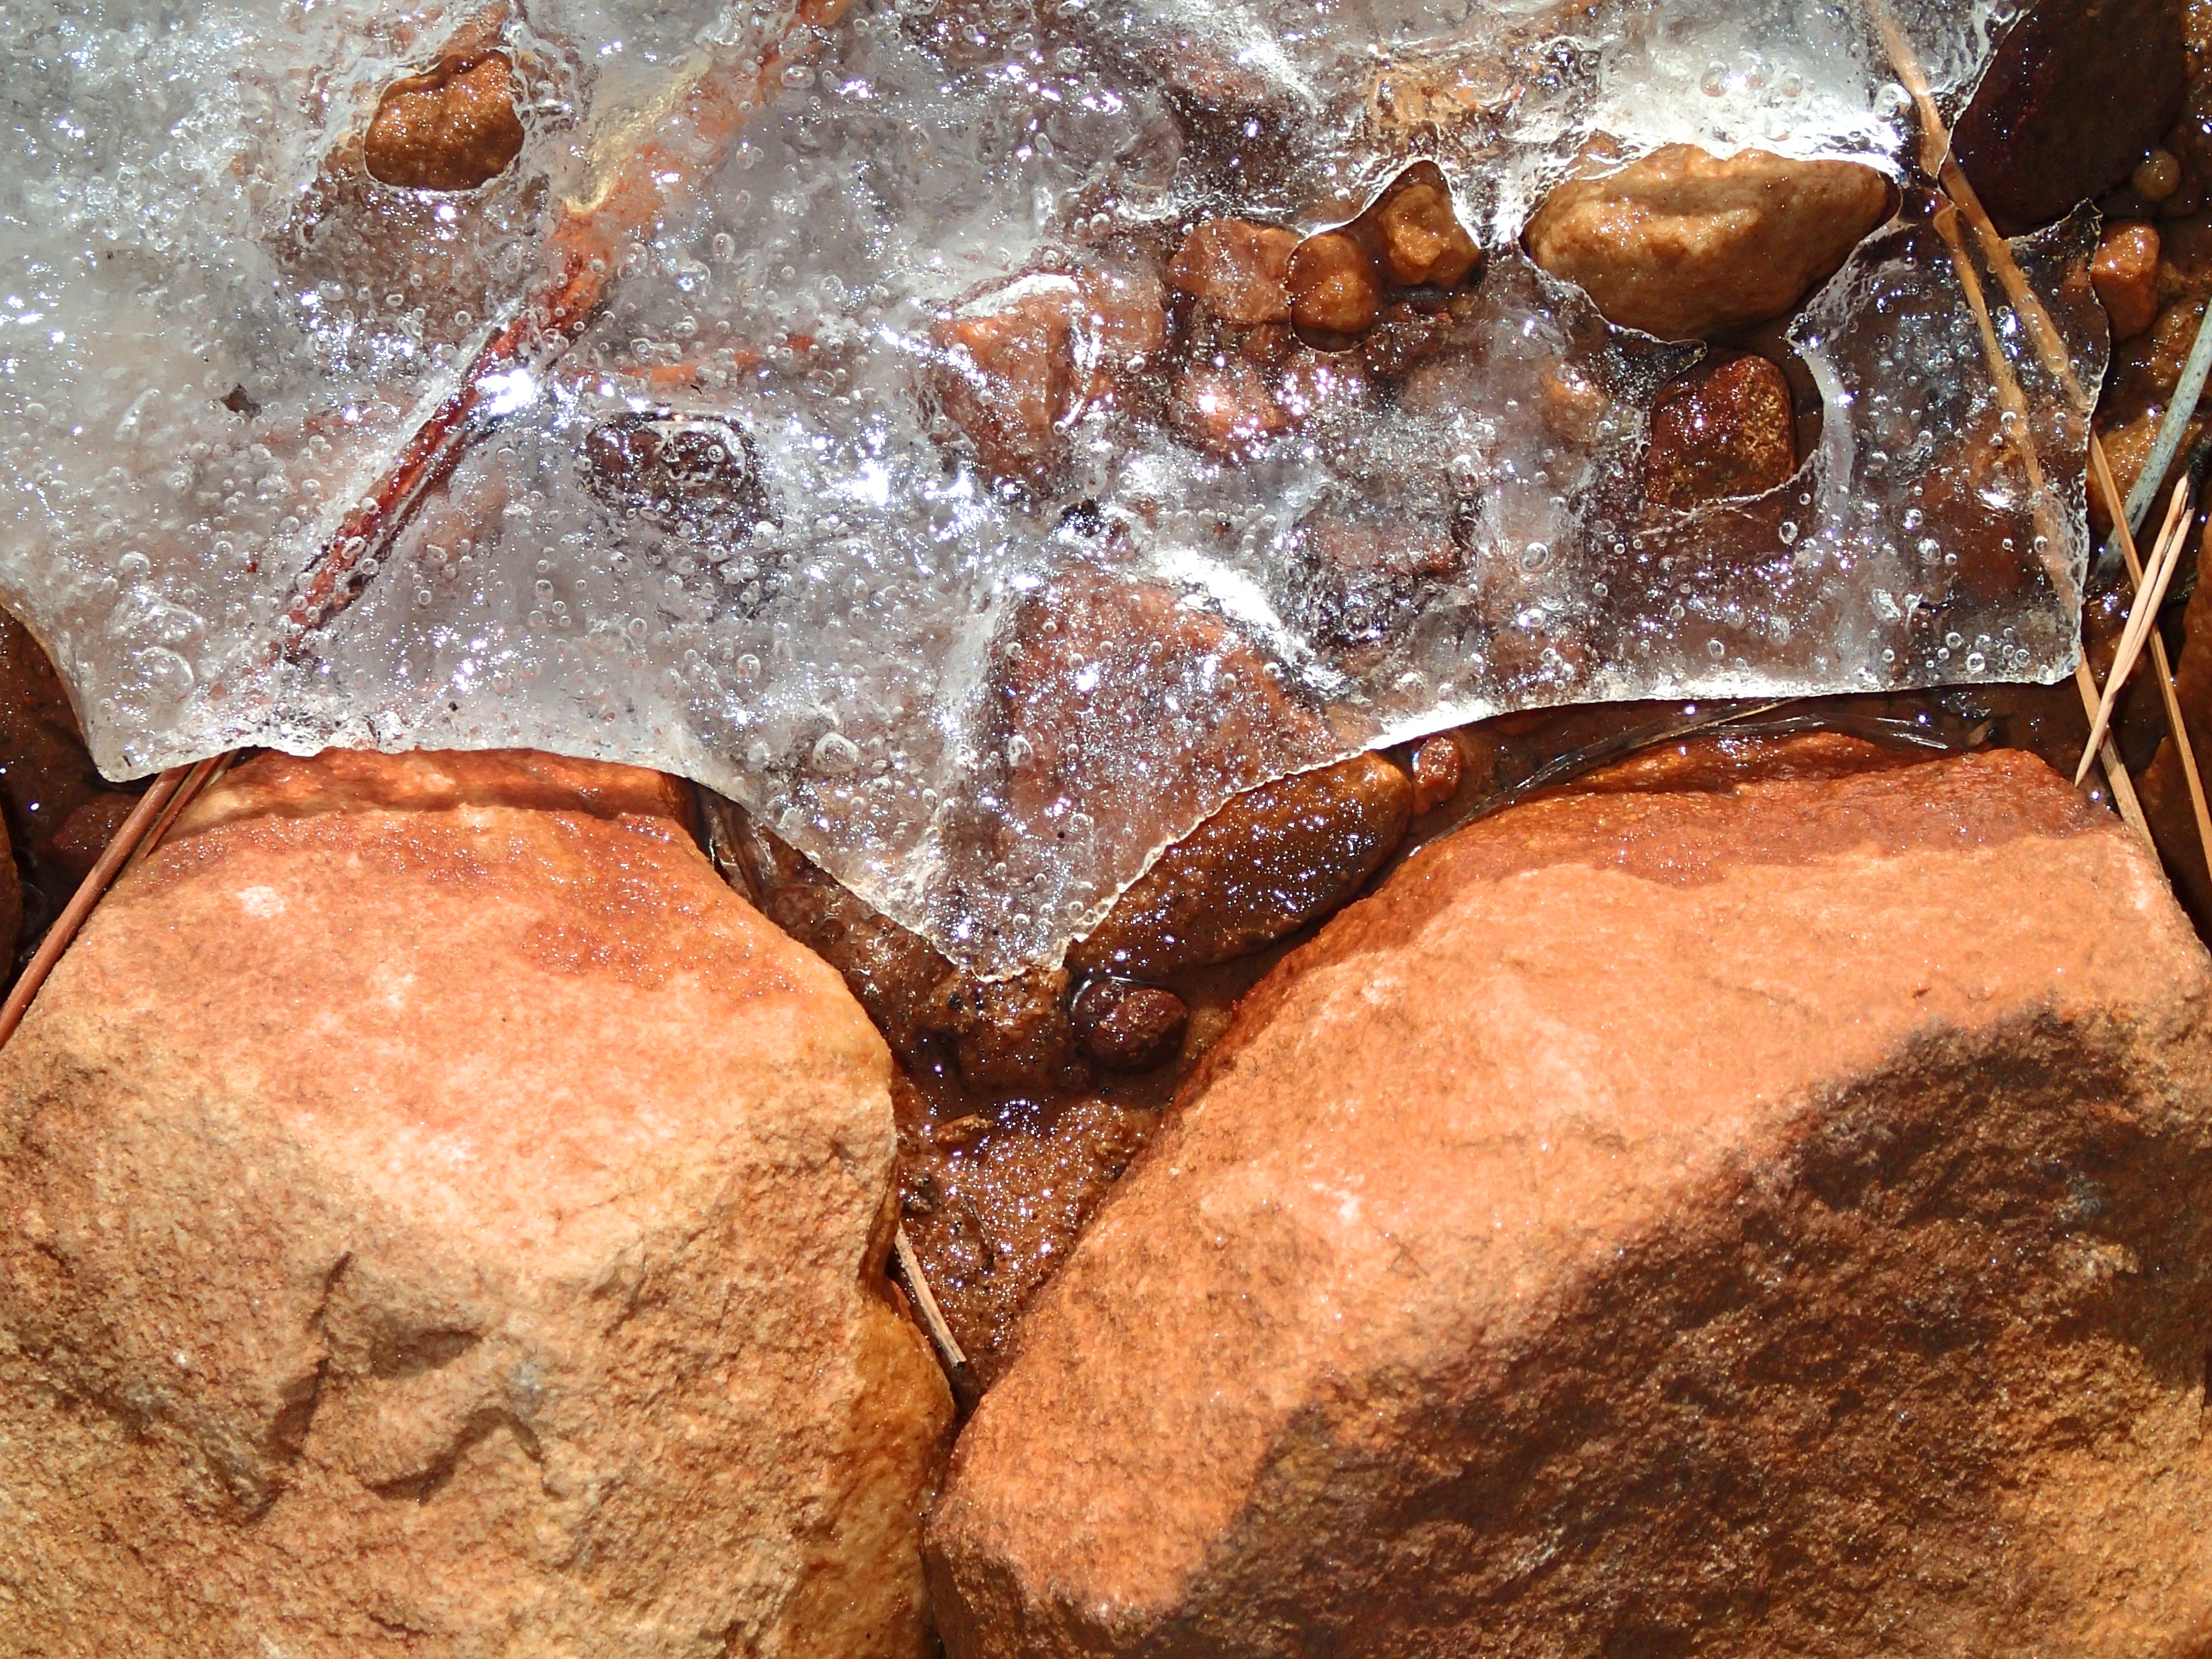
rock, food, soil, material, macro photography